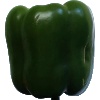
Label: green_pepper